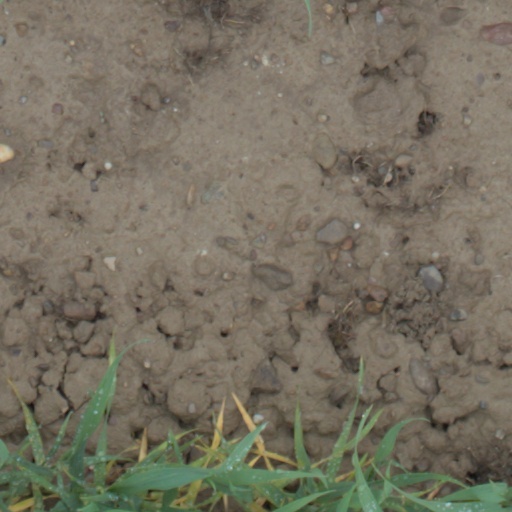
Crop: wheat